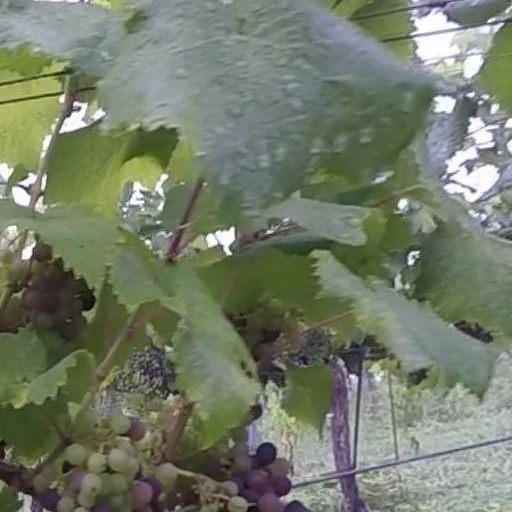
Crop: grape